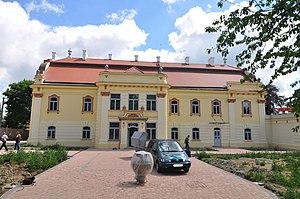
Sasinkovo est un village de Slovaquie situé dans la région de Trnava.